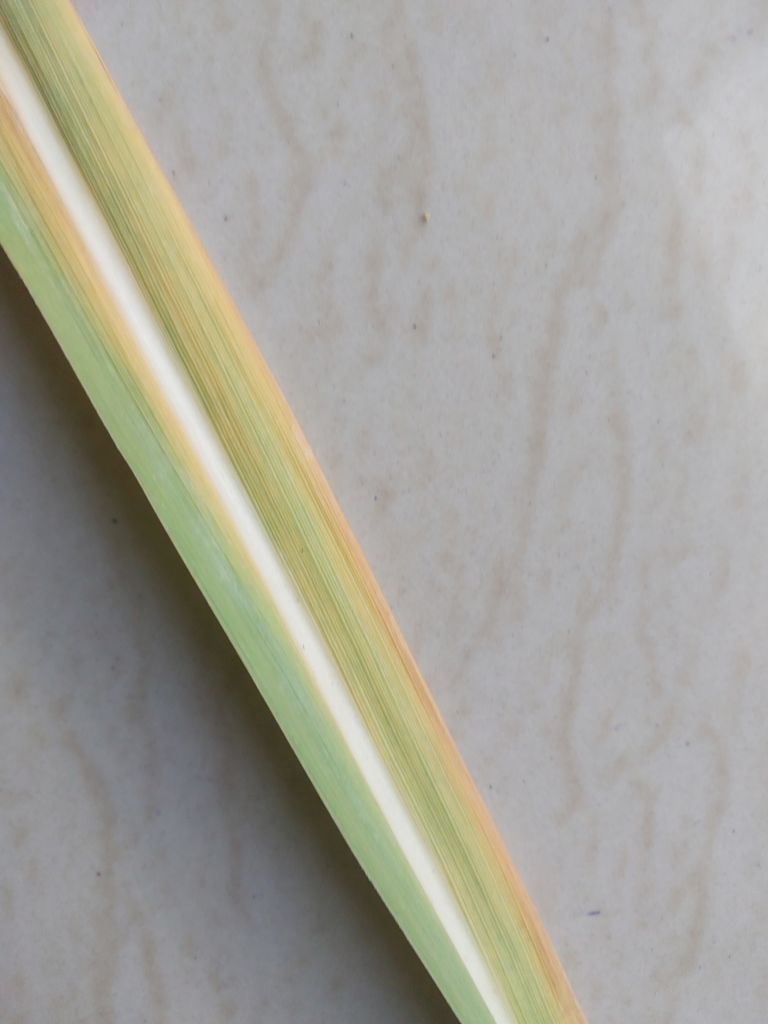
Label: Yellow Leaf